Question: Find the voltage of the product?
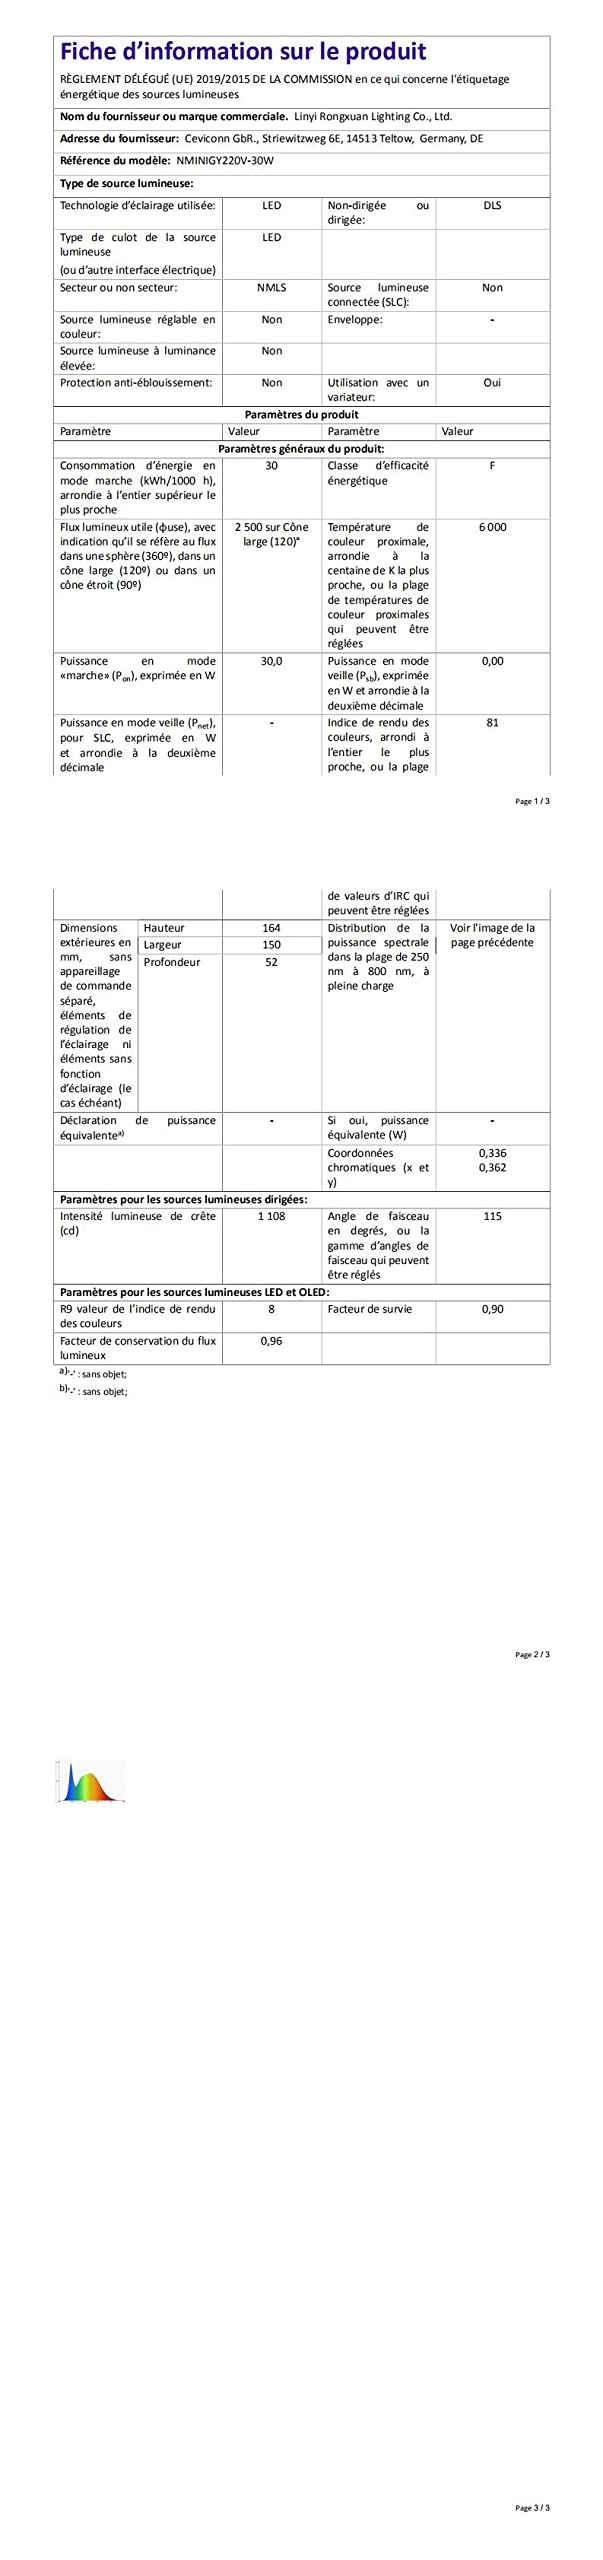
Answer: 220.0 volt